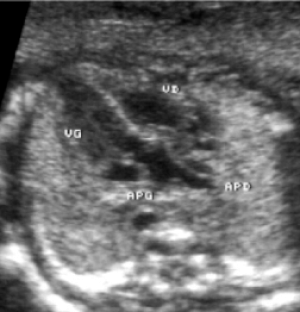
TGV - echo foetal tronc pulmonaire
La transposition des gros vaisseaux ou discordance ventriculo-artérielle dans la nomenclature actuelle est la malformation cardiaque congénitale cyanogène la plus fréquente chez le nouveau-né. Elle est caractérisée par une malposition des vaisseaux de la base du cœur telle que, à l’inverse du cœur normal, l'aorte est issue du ventricule droit et l'artère pulmonaire du ventricule gauche.